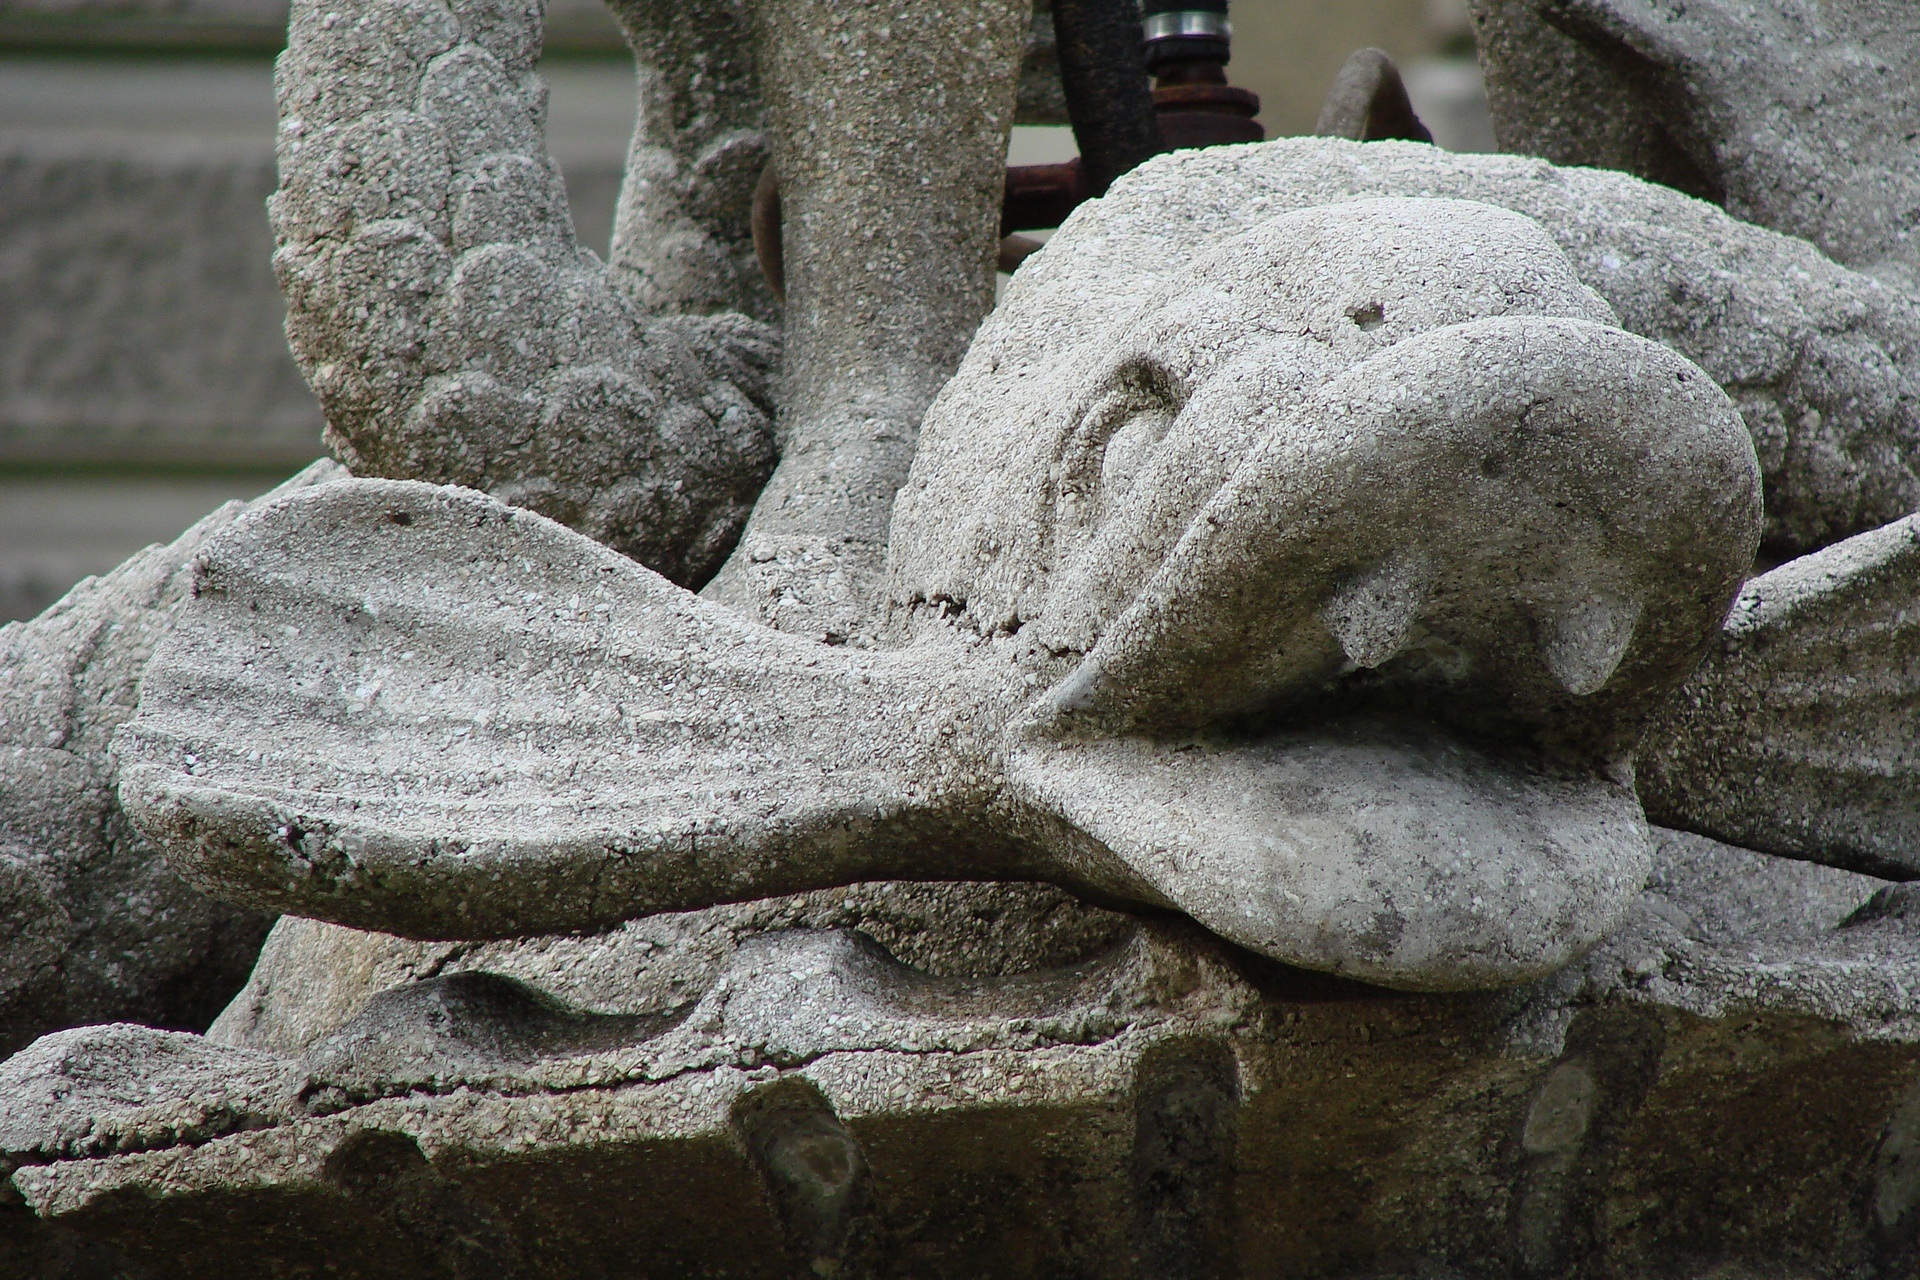
rock, architecture, old, sandstone, monument, statue, fish, material, gargoyle, sculpture, art, temple, ruins, culture, carving, decorations, stone carving, ancient history